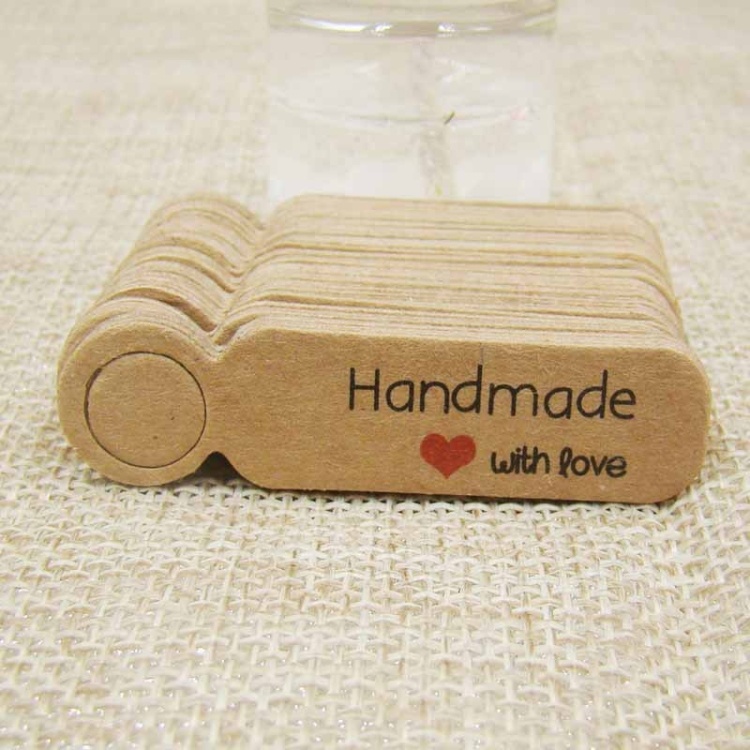
100pcs /Set Small Retro Baking Label DIY Jewelry Price Tag Bookmark Gift Card, Specification: Handmade Cowhide
1. Material: 250-300g kraft paper or white card 2. Usage: restaurant and store product labels, gift wrapping notes 3. Specifications: 100 pieces/pack (excluding hemp rope) 4. Size: 5x1.3cm 5. Weight: 25g
Brand: bashfashion
Category: Arts & Entertainment > Hobbies & Creative Arts > Arts & Crafts > Art & Crafting Materials > Embellishments & Trims > Sew-in Labels > Custom Labels